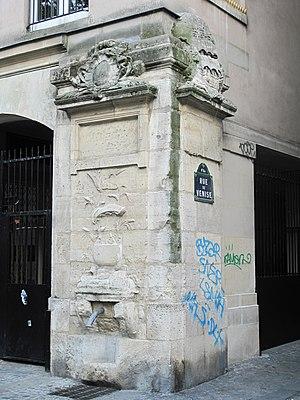
Fontaine Maubuée, Paris 4e arr.)
Cet article dresse la liste des fontaines protégées au titre des monuments historiques dans la région d’Île-de-France.
Cet article recense les monuments historiques du 4ᵉ arrondissement de Paris, en France.
La fontaine Maubuée est une fontaine située dans le 4ᵉ arrondissement de Paris. C'est une des plus anciennes fontaines parisiennes. Elle est mentionnée dans les lettres patentes du 9 octobre 1392 par lesquelles Charles VI essaya de mettre un terme aux concessions particulières accordées ou usurpées sur les eaux de Paris. Le nom « Mau buée », signifiant « mauvaise buée » ou « mauvaise lessive », aurait été donné à cette fontaine en raison de la mauvaise qualité de ses eaux provenant des sources de Belleville.